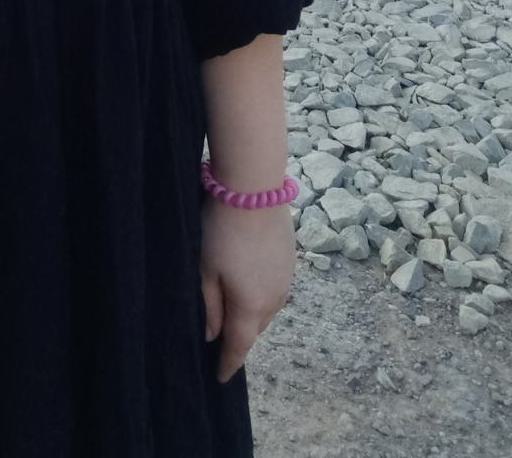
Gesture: no_gesture